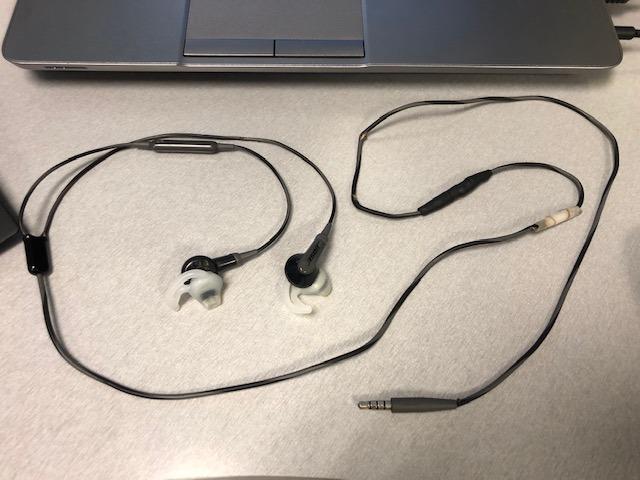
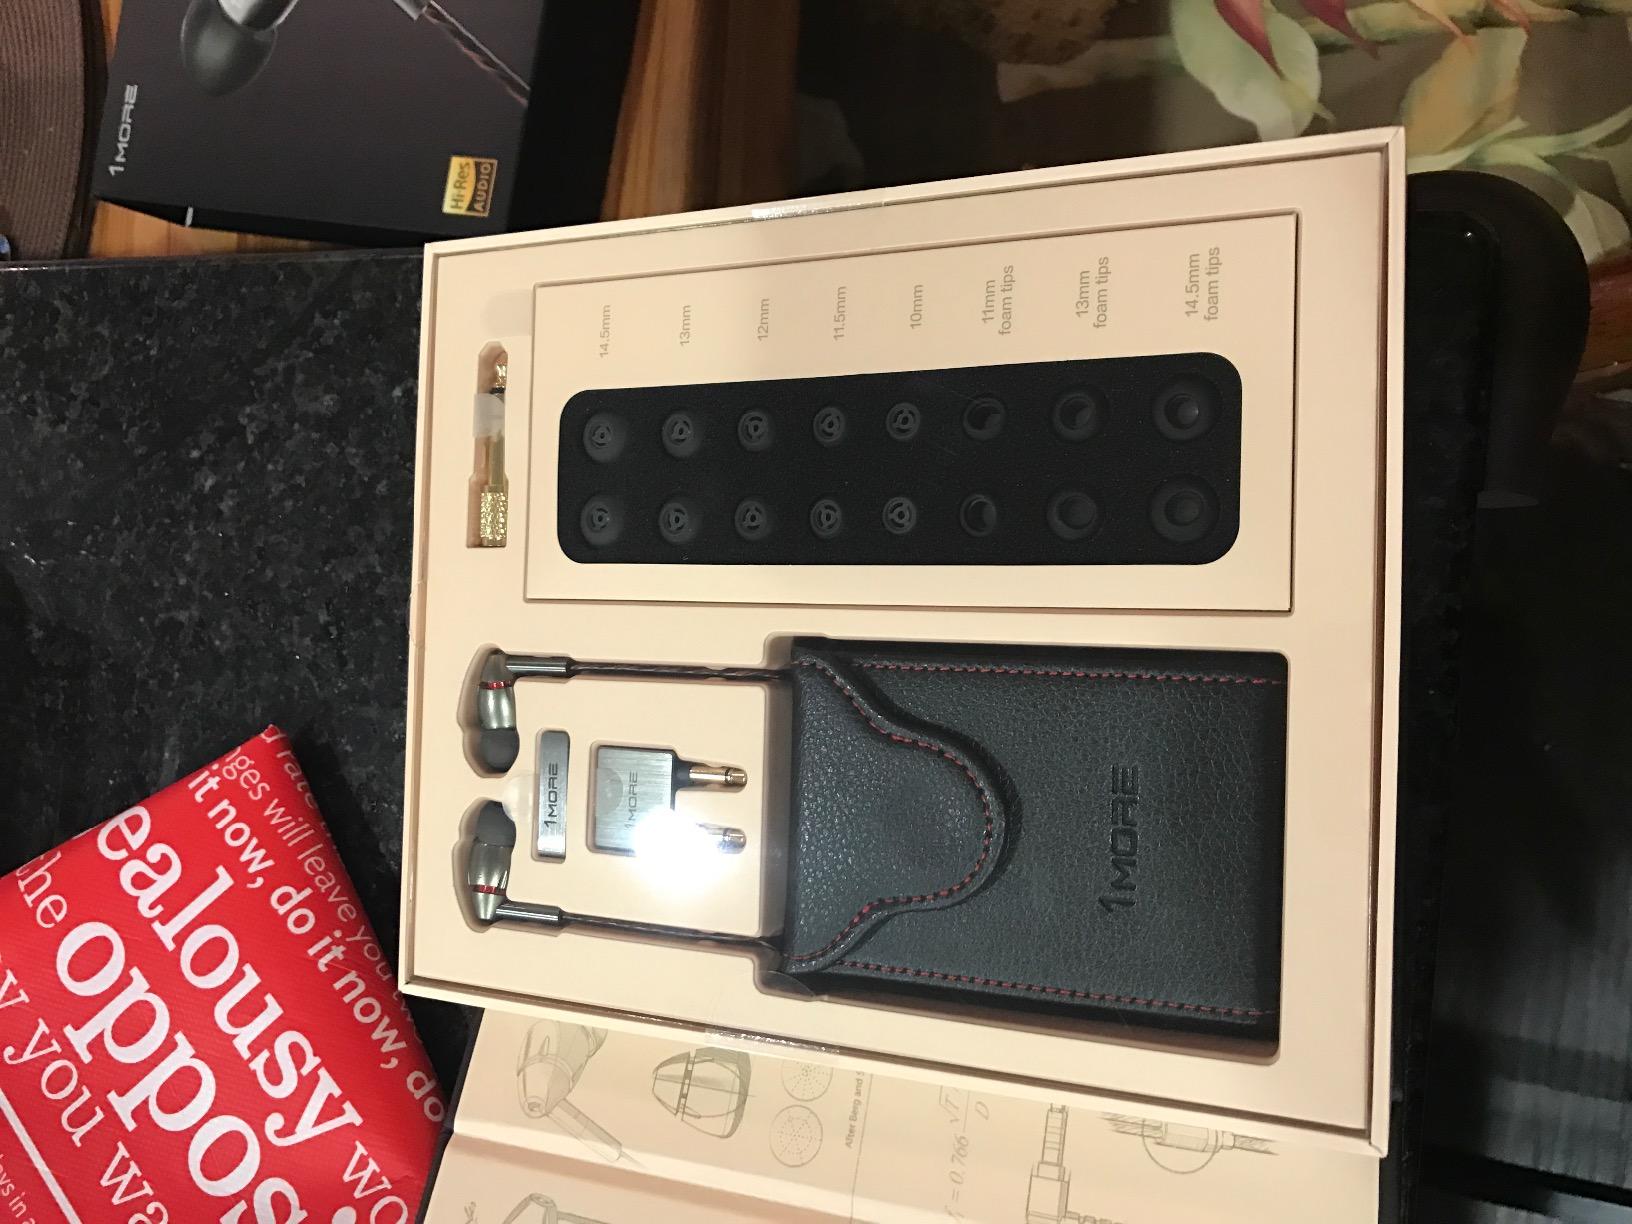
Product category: headphones
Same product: no